Dienst der Hydrografie

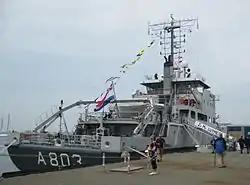
HNLMS "Luymes" during the Dutch Navy Days 2013

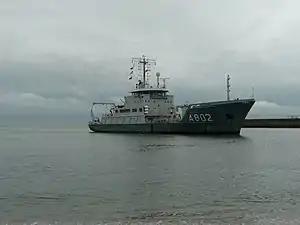
HNLMS "Snellius"

The Dutch Hydrographic Service currently operates two survey vessels which entered service in 2003 and 2004: and .